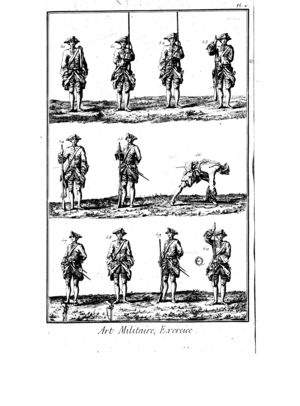
Les collaborateurs de l'Encyclopédie sont les membres de la « société de gens de lettres » qui ont contribué à l'élaboration du Dictionnaire raisonné des sciences, des arts et des métiers de juin 1751 à décembre 1765, sous la direction de Diderot et D’Alembert.